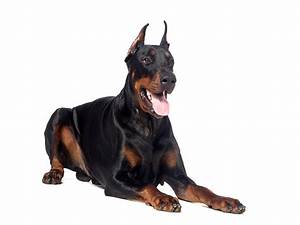
Label: cane